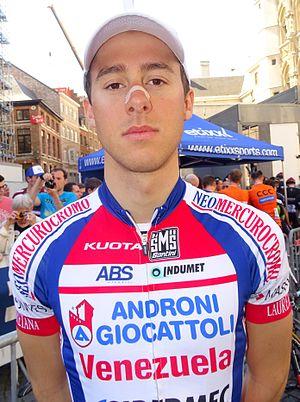
Reportage réalisé le mercredi 15 avril à l'occasion du départ de la Flèche brabançonne 2015 à Louvain, Belgique.
Alberto Nardin est un coureur cycliste italien.
La saison 2015 de l'équipe cycliste Androni Giocattoli-Sidermec est la vingtième de cette équipe. L'équipe s'appelle Androni Giocattoli du 1ᵉʳ janvier au 2 avril inclus.